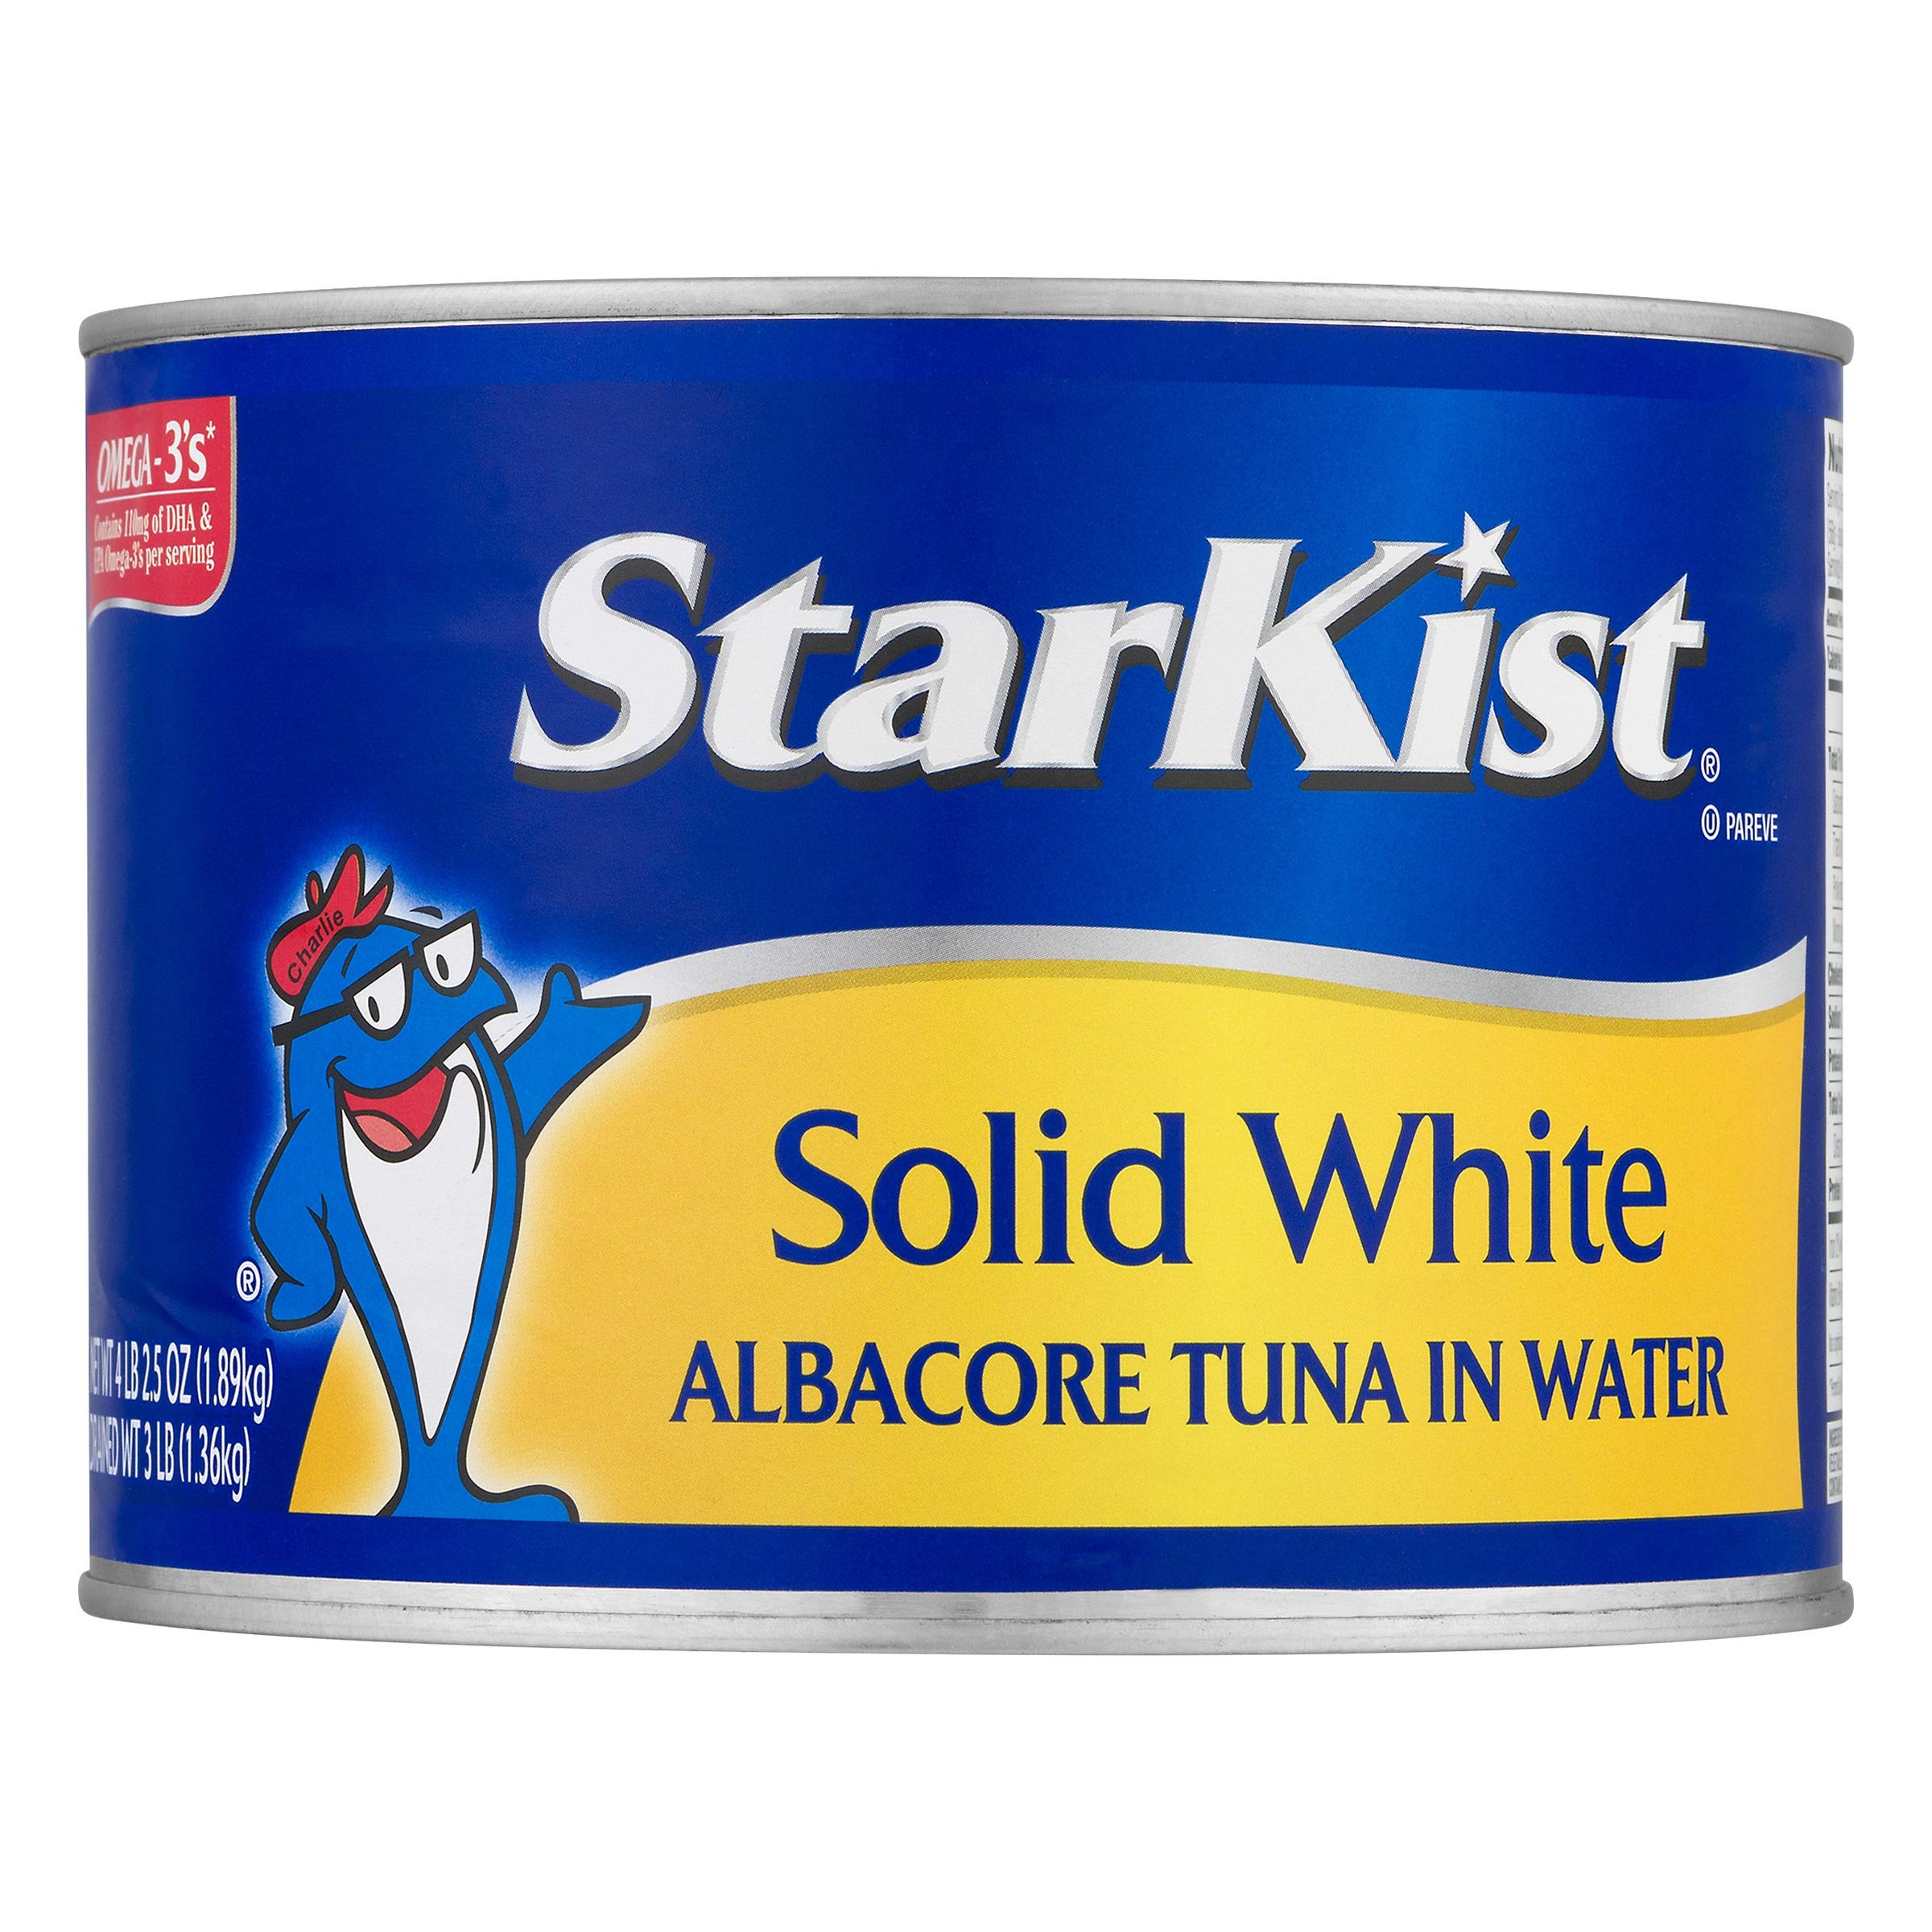
Item Name: StarKist Solid White Albacore Tuna in Water - 66.5 oz Can (Pack of 6)
Bullet Point 1: Delicious, Mild Flavor: Starkist Solid White Albacore Tuna in Water cans contain beautiful solid fillets of albacore tuna packed in water and a touch of salt for delicious flavor people have come to expect from Starkist
Bullet Point 2: Excellent Source of Protein: Our tuna is a natural source of protein and Omega 3s It has 12g of protein and 60 calories per 2 oz. serving
Bullet Point 3: Add Variety to Your Menu: Tuna is a wholesome choice for a snack or meal that will help you add delicious variety to any menu This albacore tuna is perfect for fresh salads and sandwiches
Bullet Point 4: 66.5 Oz Can: This large 66.5 oz can of tuna makes it easy to feed a crowd. It's ideal for use at any busy catering, healthcare, restaurant, or cafeteria environment
Bullet Point 5: Bulk (6 Pack): Whether you use tuna in appetizers, snacks, or the main entrée, StarKist Solid White Albacore Tuna in Water is the perfect choice to ensure freshness and great flavor every time
Value: 399.0
Unit: Ounce

Price: 81.47